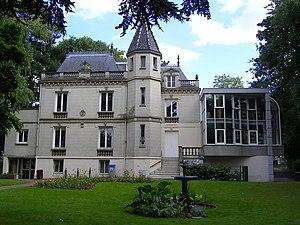
La bibliothèque Dumont, à Aulnay-sous-Bois, en France.